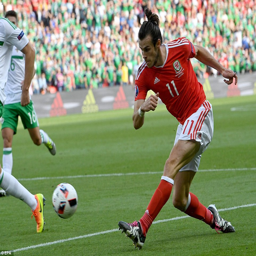
person charged down the left wing in the 75th minute before crossing the ball into the - yard box which was bound to cause problems